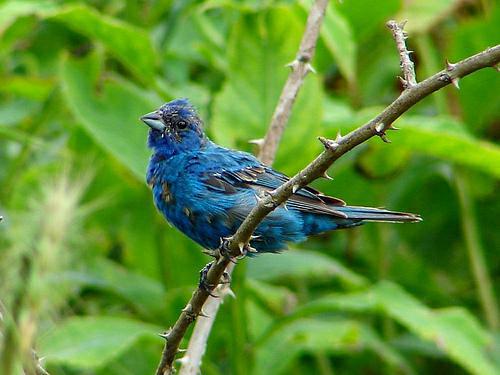
A photo of a blue grosbeak